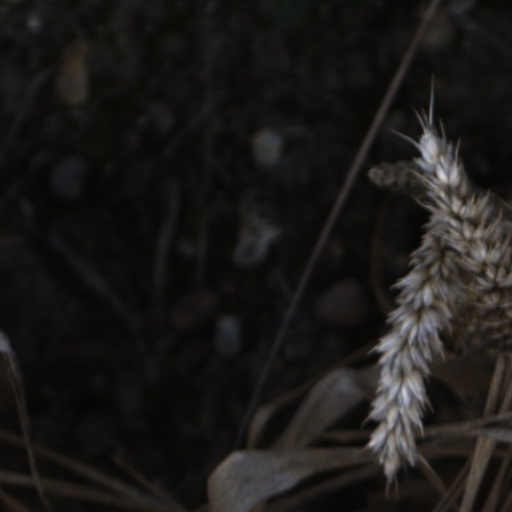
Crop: wheat